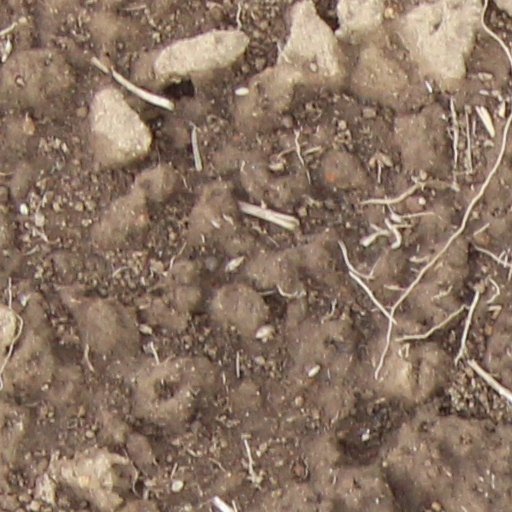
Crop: wheat